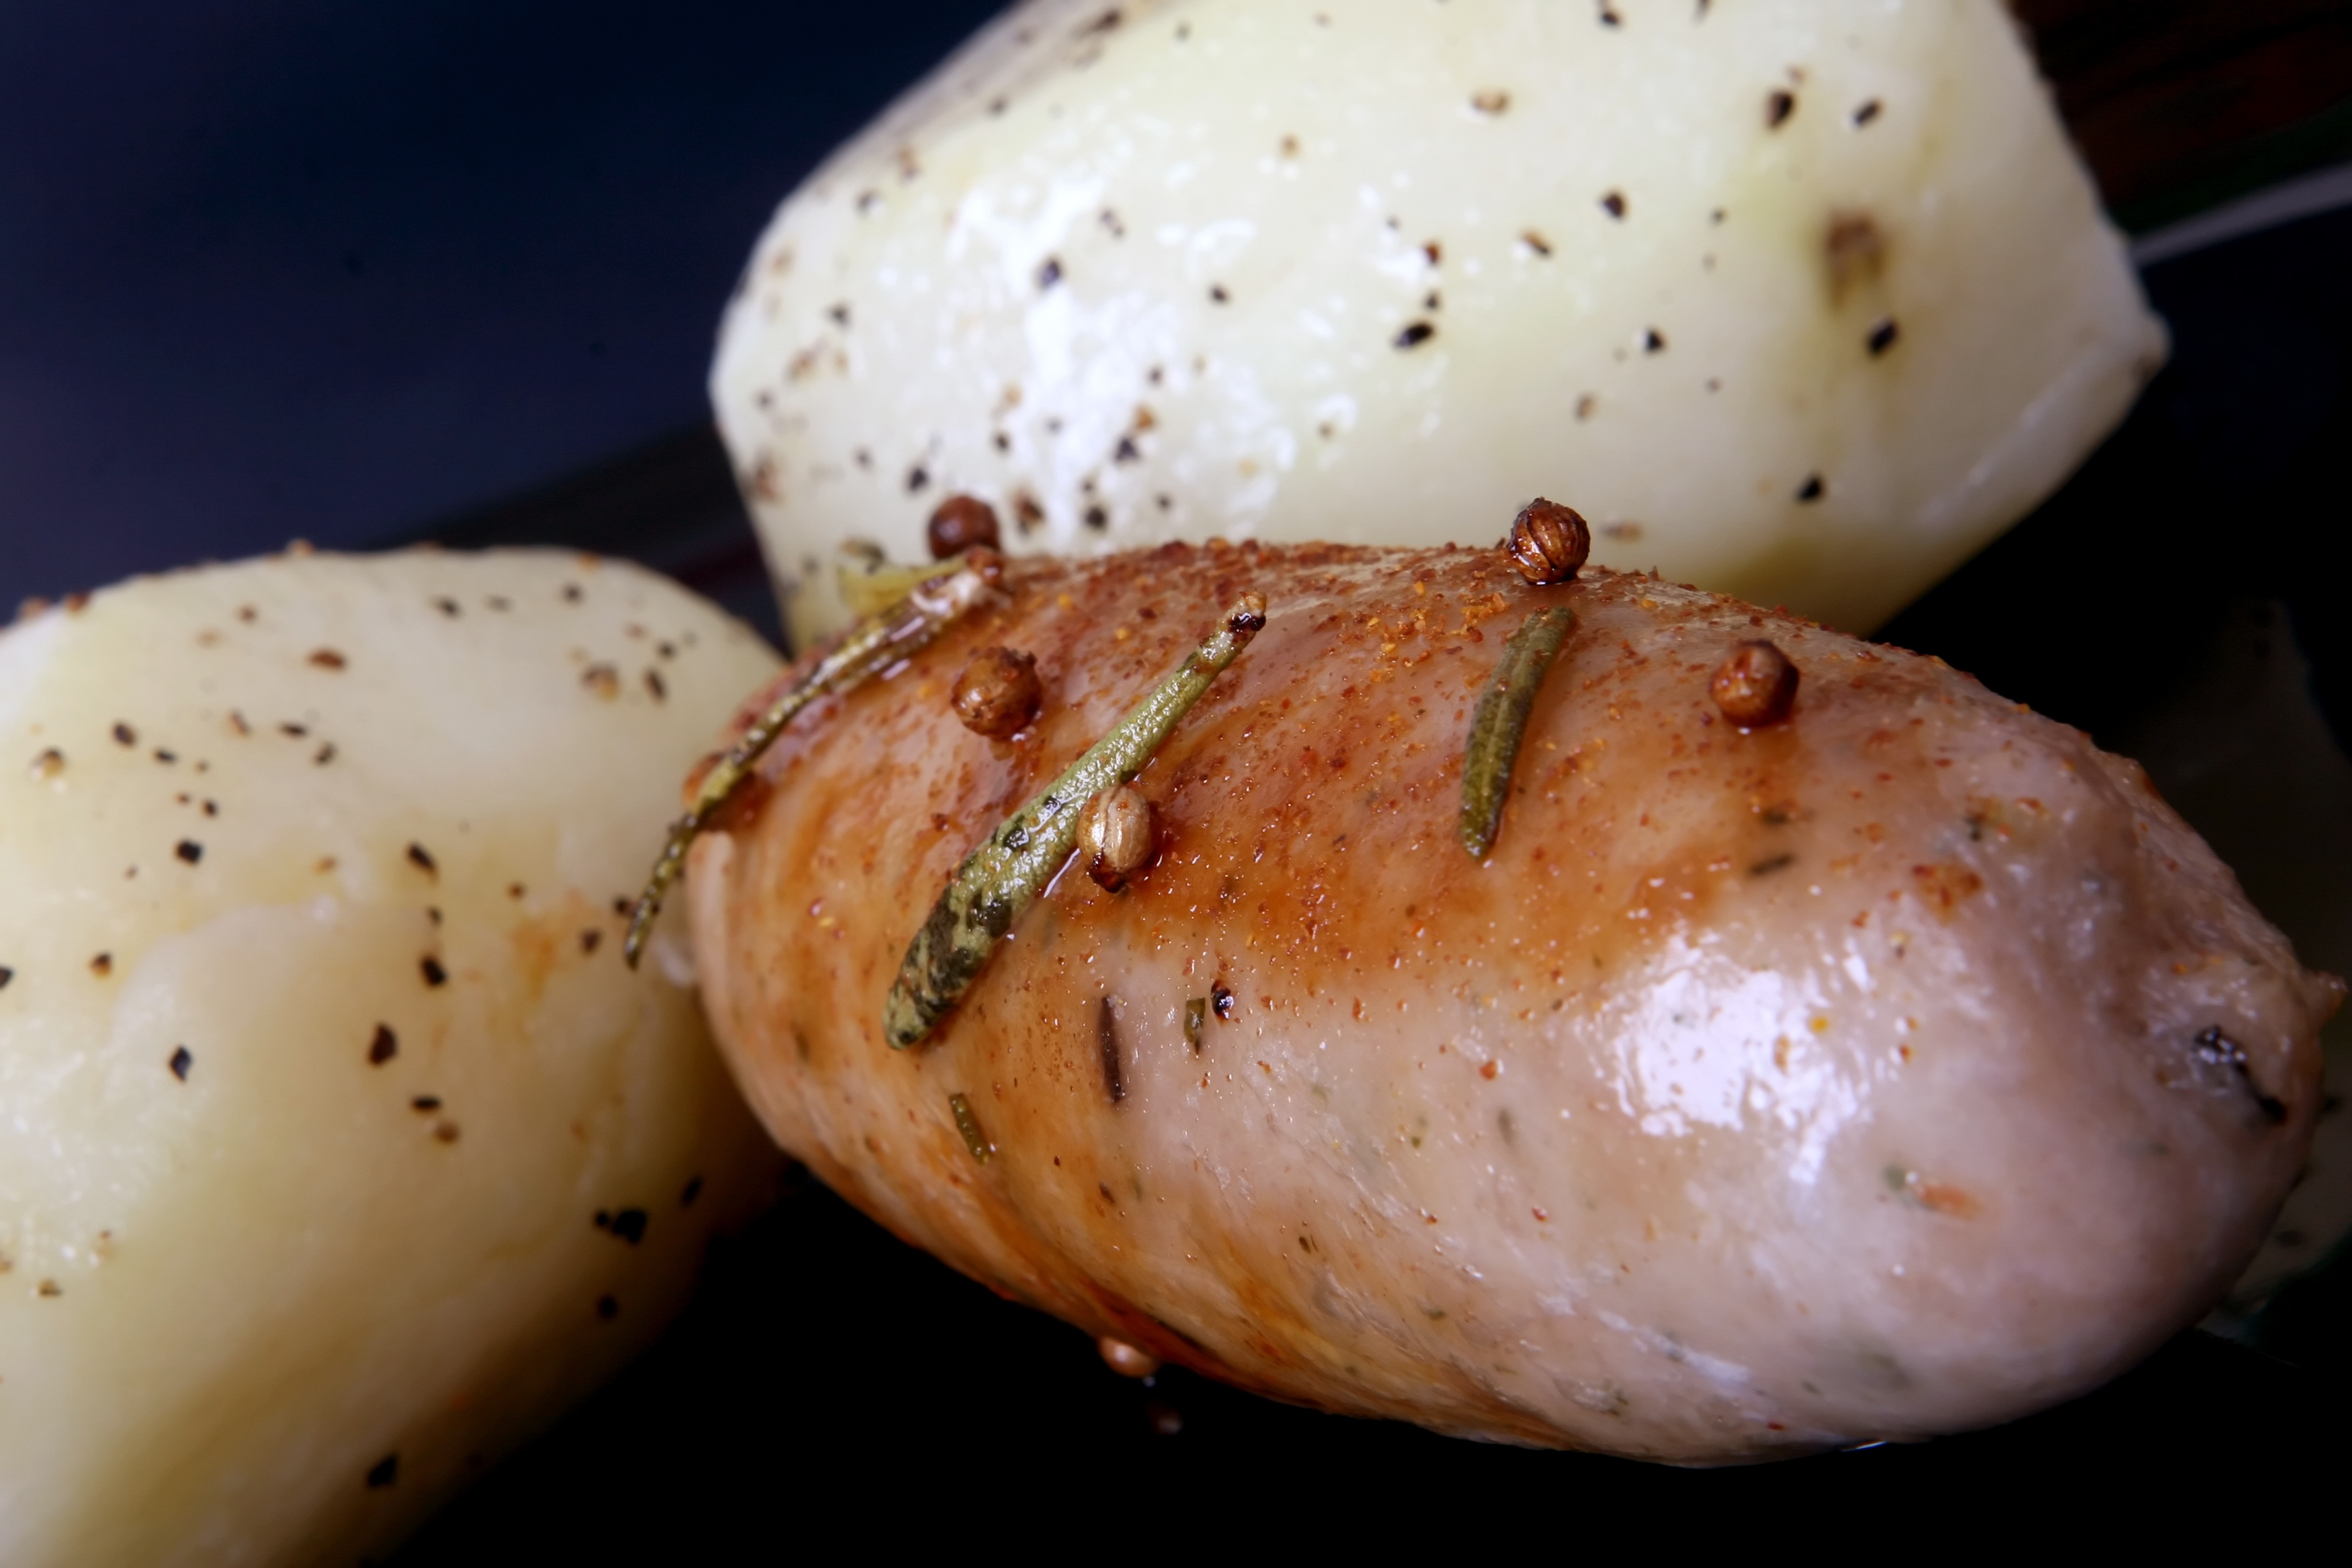
plant, restaurant, isolated, meal, food, reflection, pepper, produce, vegetable, natural, fresh, bbq, barbeque, black, weight, colorful, breakfast, healthy, snack, meat, lunch, barbecue, pork, delicious, health, cookery, potato, sausage, fried, cooked, coriander, garnish, nutrition, dinner, hot, spices, good, slim, loss, diet, starter, herbs, ham, organic, grilled, rosemary, rude, dieting, flowering plant, slimming, shallot, root vegetable, land plant, potato and tomato genus, brats